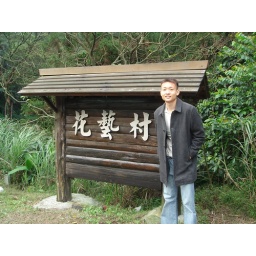
2005-12-21  01 Hua Yi Cun hot spring - 11 Bernard in front of Hua Yi Cun road sign